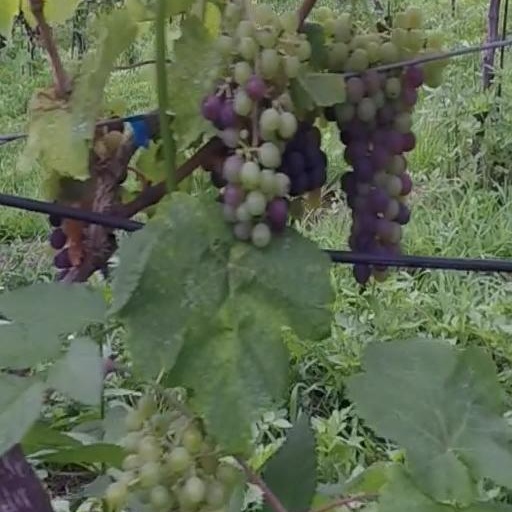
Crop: grape